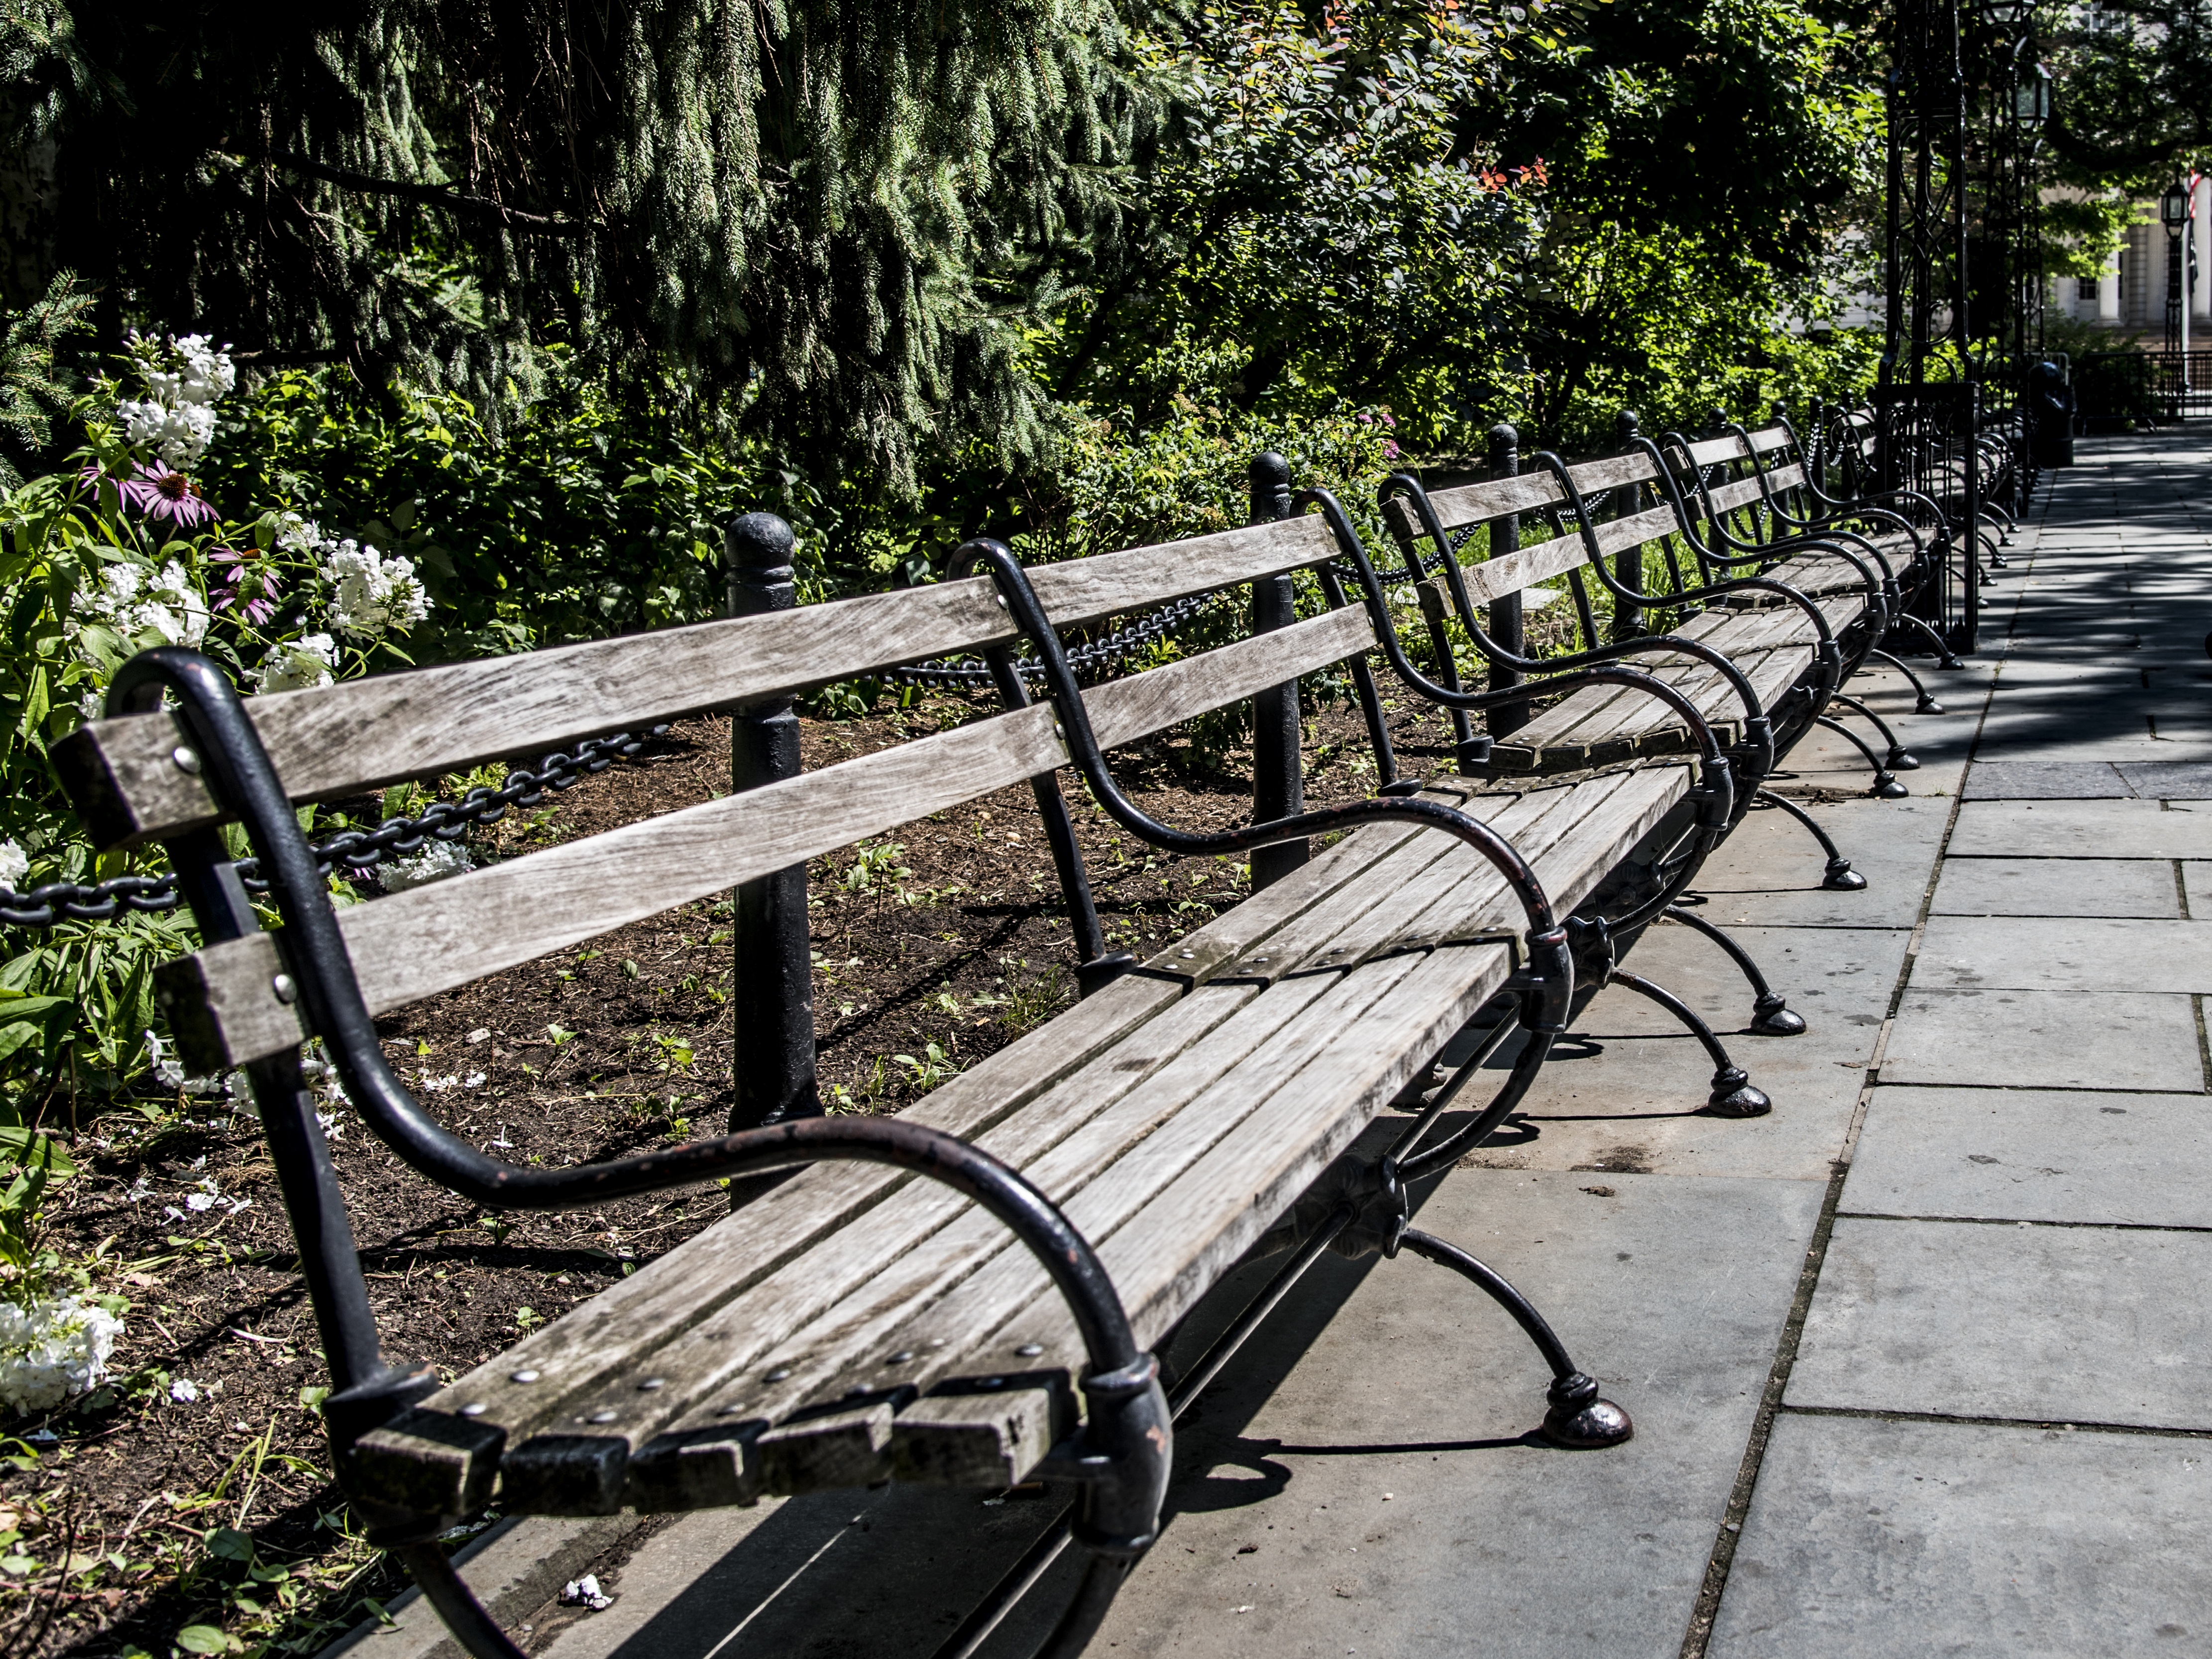
fence, wood, track, seat, bicycle, walkway, vehicle, relax, plaza, park, shadow, calm, garden, chairs, meditation, banks, melancholy, soledad, garden bench, outdoor structure